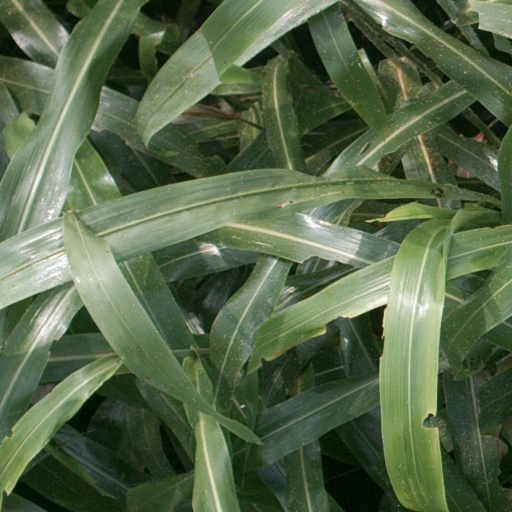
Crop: sorghum